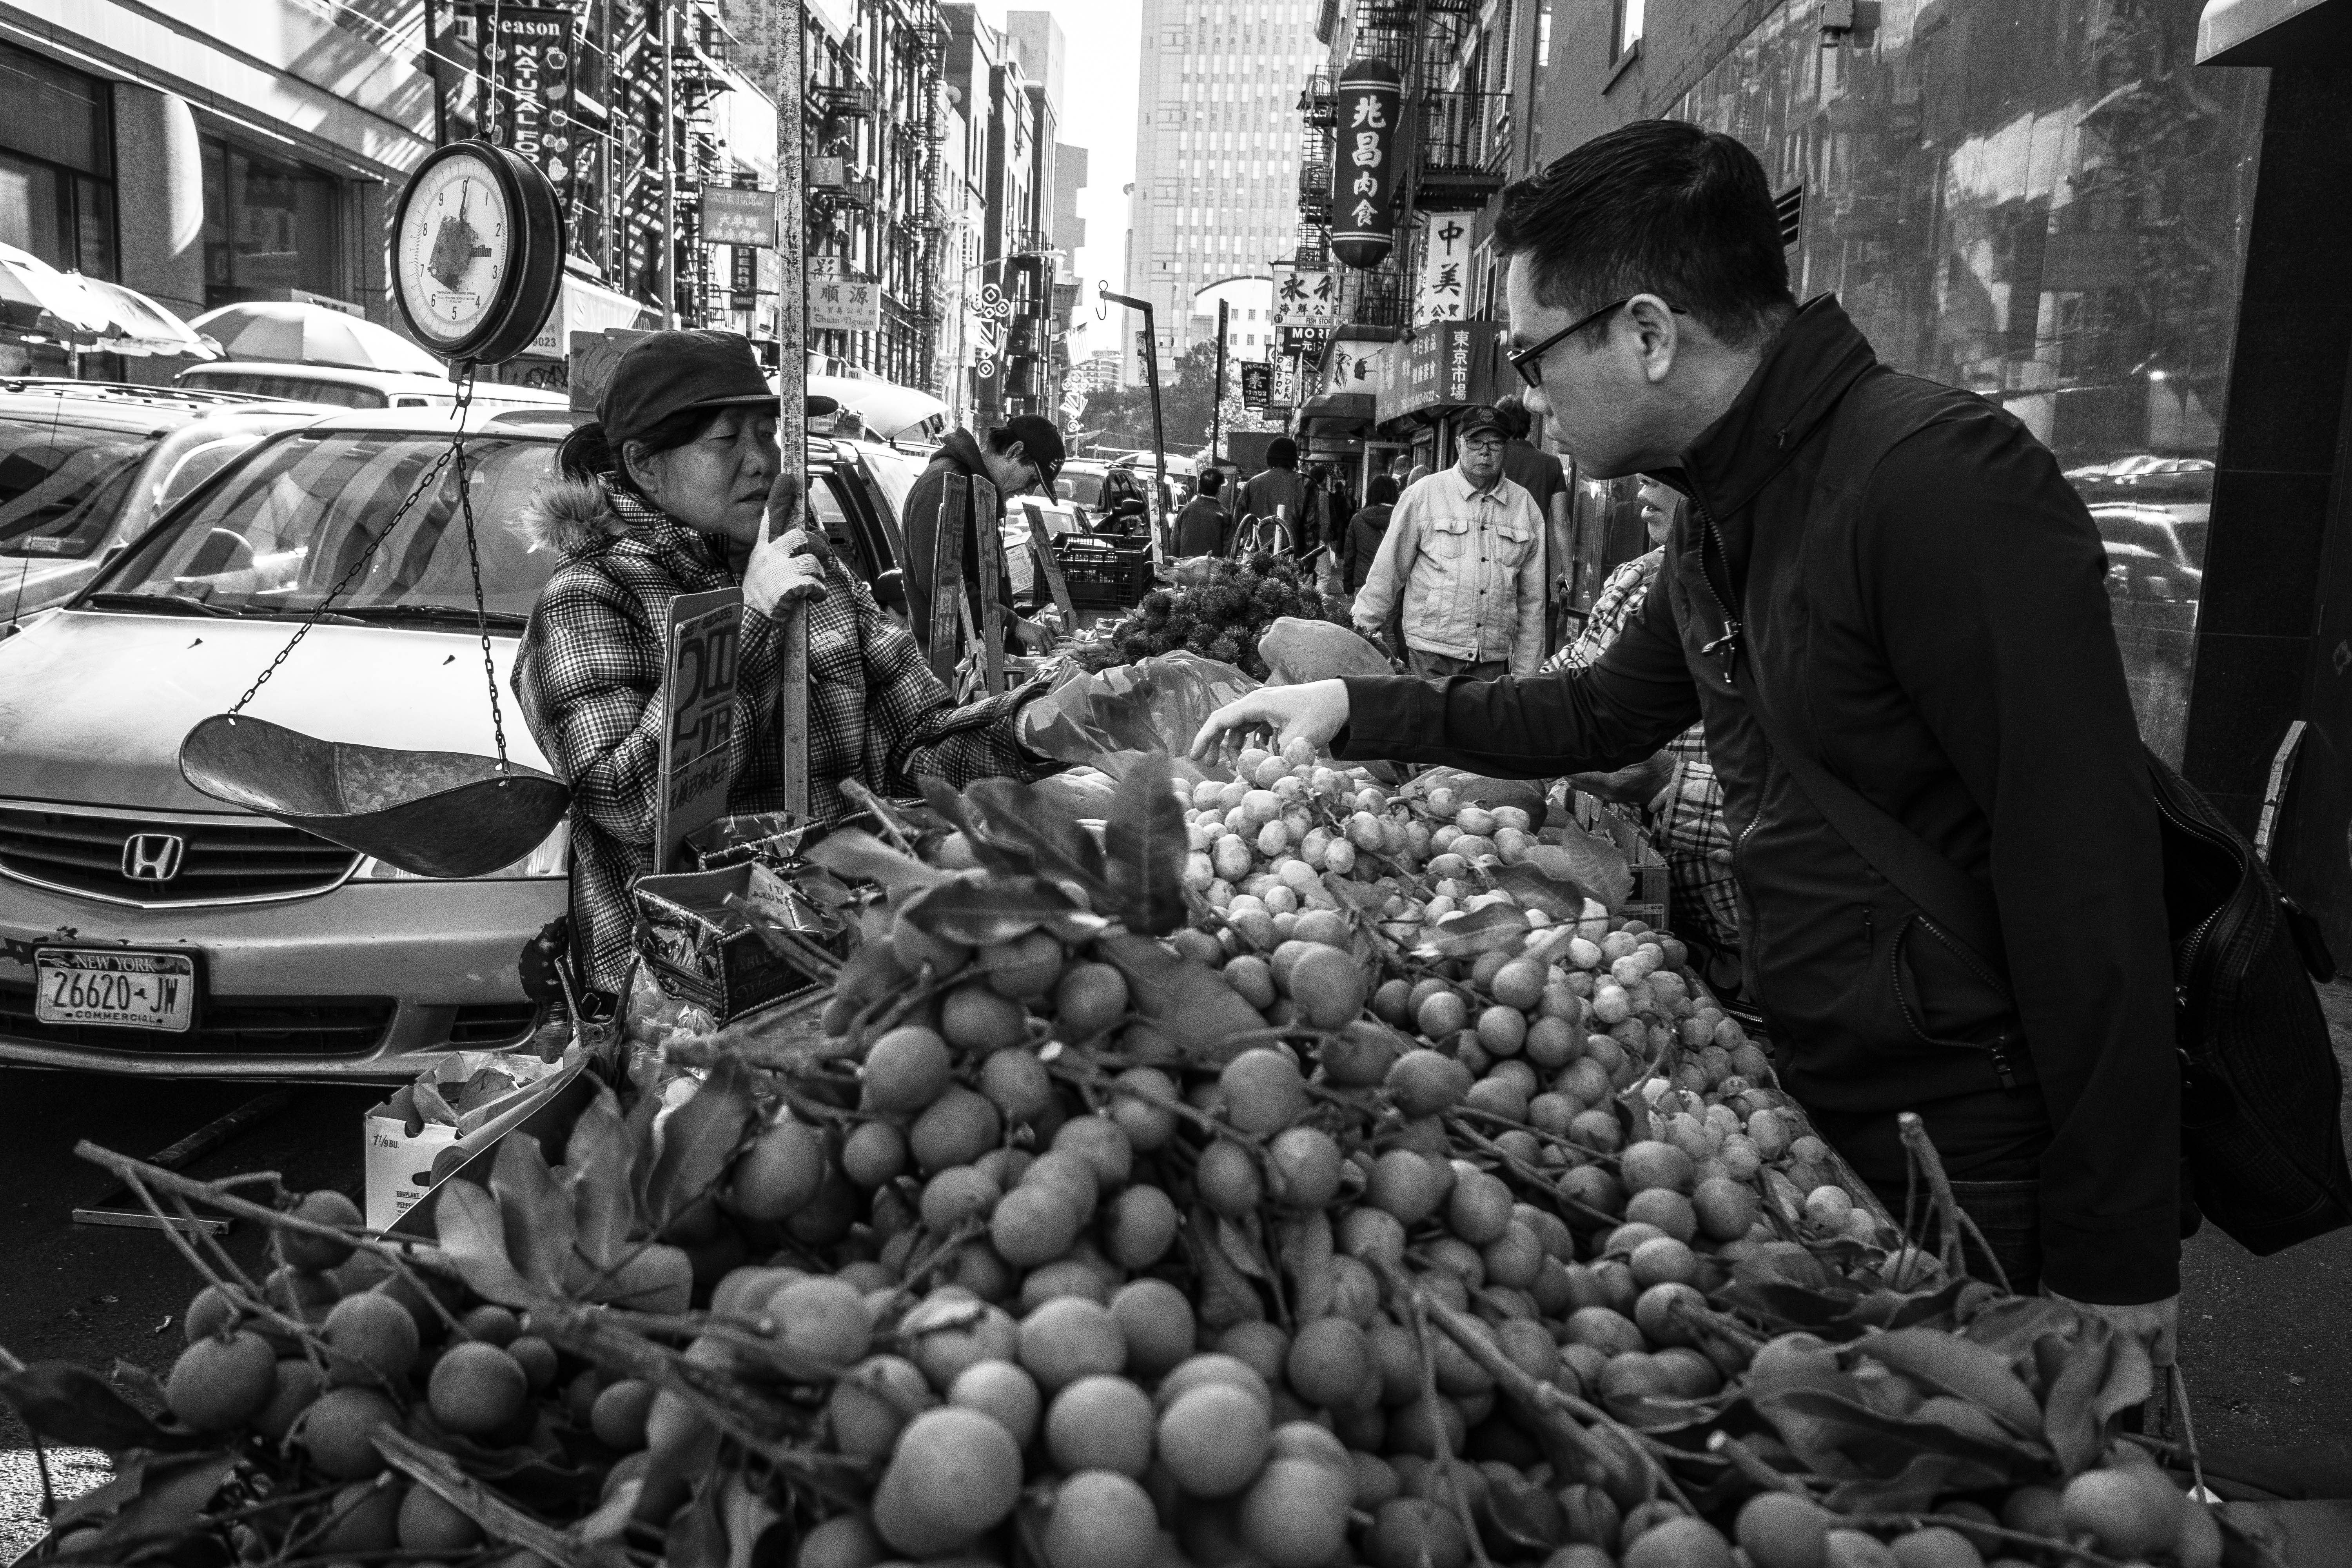
black and white, people, road, white, street, photography, city, manhattan, crowd, nyc, market, nikon, black, monochrome, public space, bw, blackandwhite, blackwhite, newyork, infrastructure, newyorkcity, noiretblanc, noir, blanc, negro, blanco, schwarz, raw, pretoebranco, blancoynegro, nero, branco, byn, weis, bianconero, bianco, chinatown, fruitstand, blanconegro, bn, noirblanc, biancoenero, pretobranco, preto, schwarzundweis, nikond3300, canalstreet, monochrome photography, human settlement